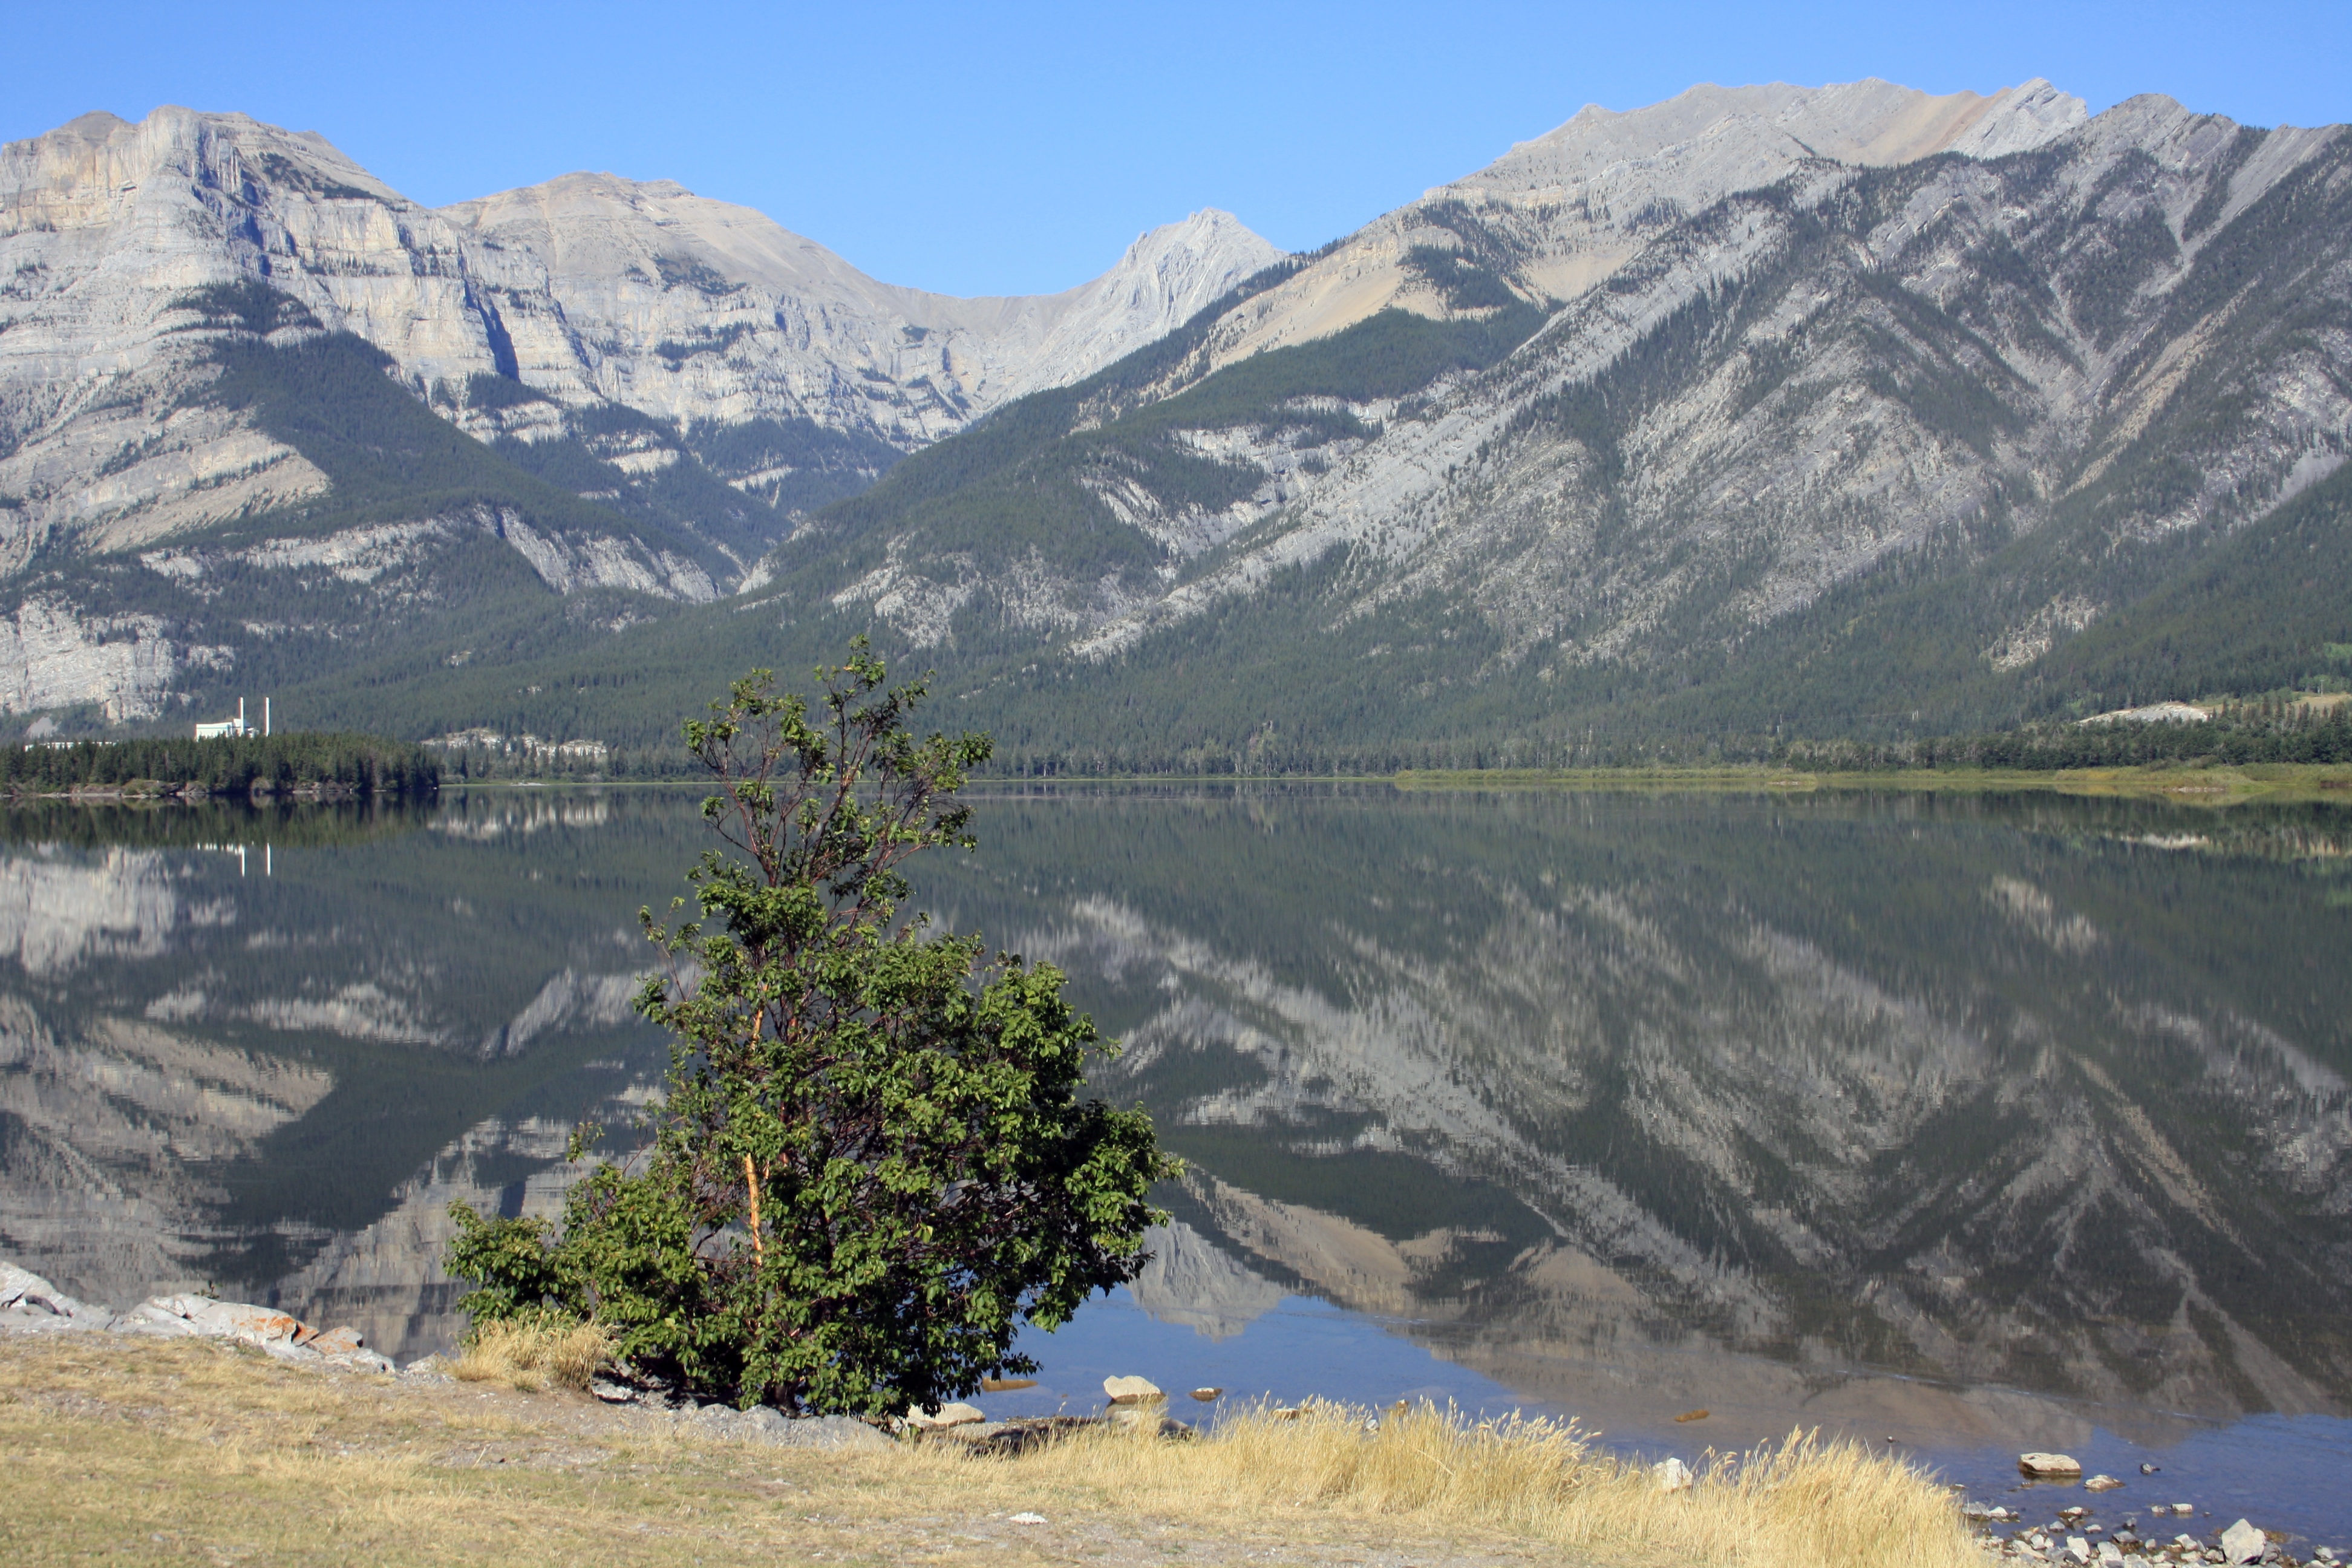
landscape, wilderness, walking, mountain, lake, adventure, peak, valley, mountain range, summer, reflection, natural, park, scenery, blue, rocky, reservoir, ridge, national, mountains, alps, canada, rockies, canadian, plateau, fell, alberta, banff, loch, moraine, rocky mountains, landform, tarn, mountain pass, geographical feature, mountainous landforms